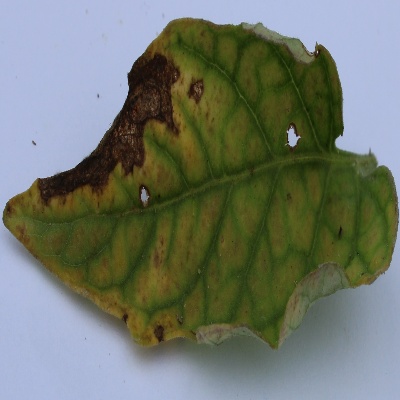
Crop: Tomato
Condition: verticulium wilt